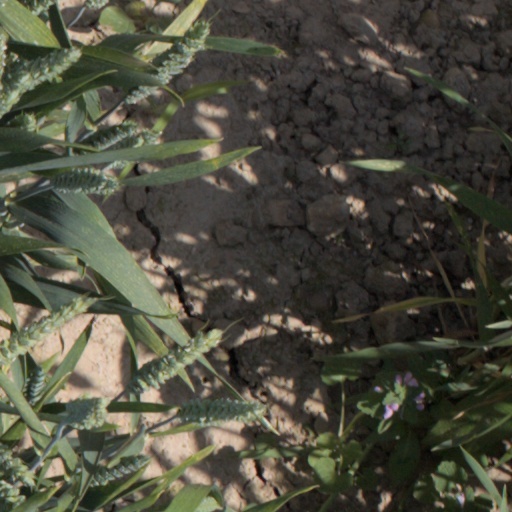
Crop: wheat